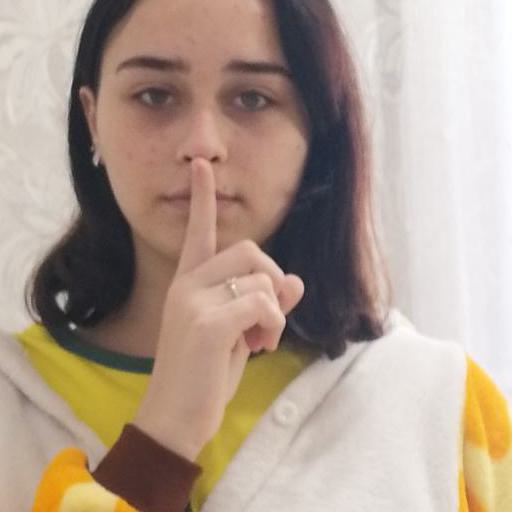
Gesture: mute